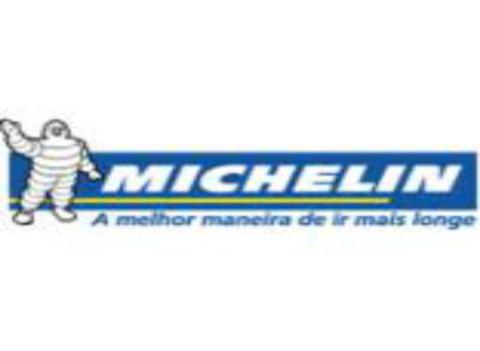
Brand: michelin
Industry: Others